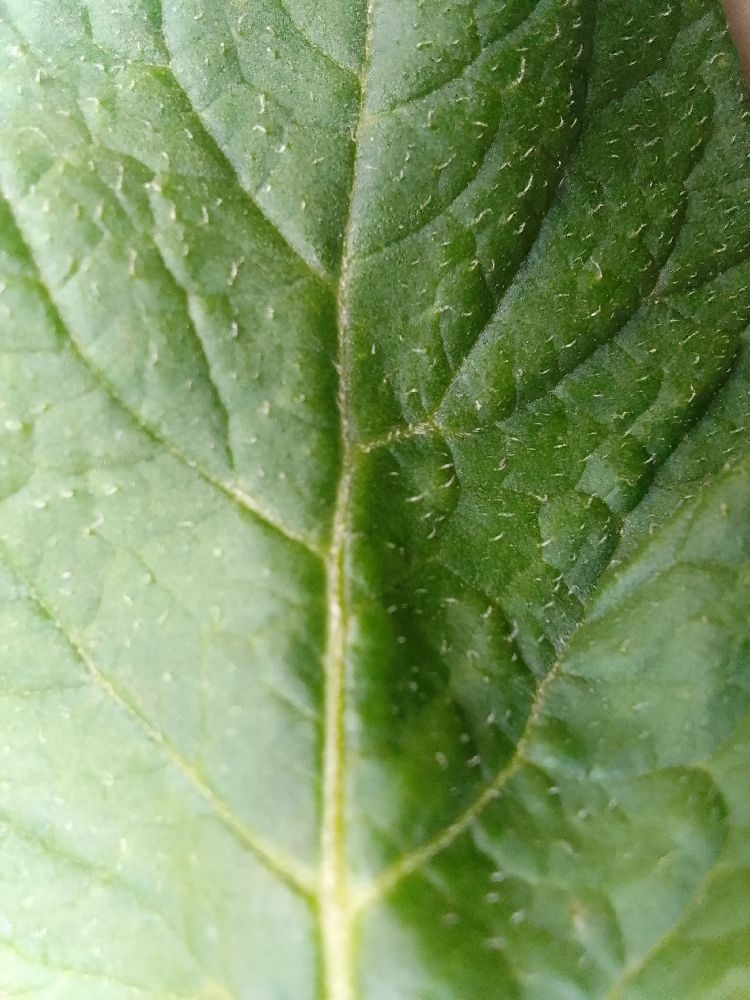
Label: Healthy